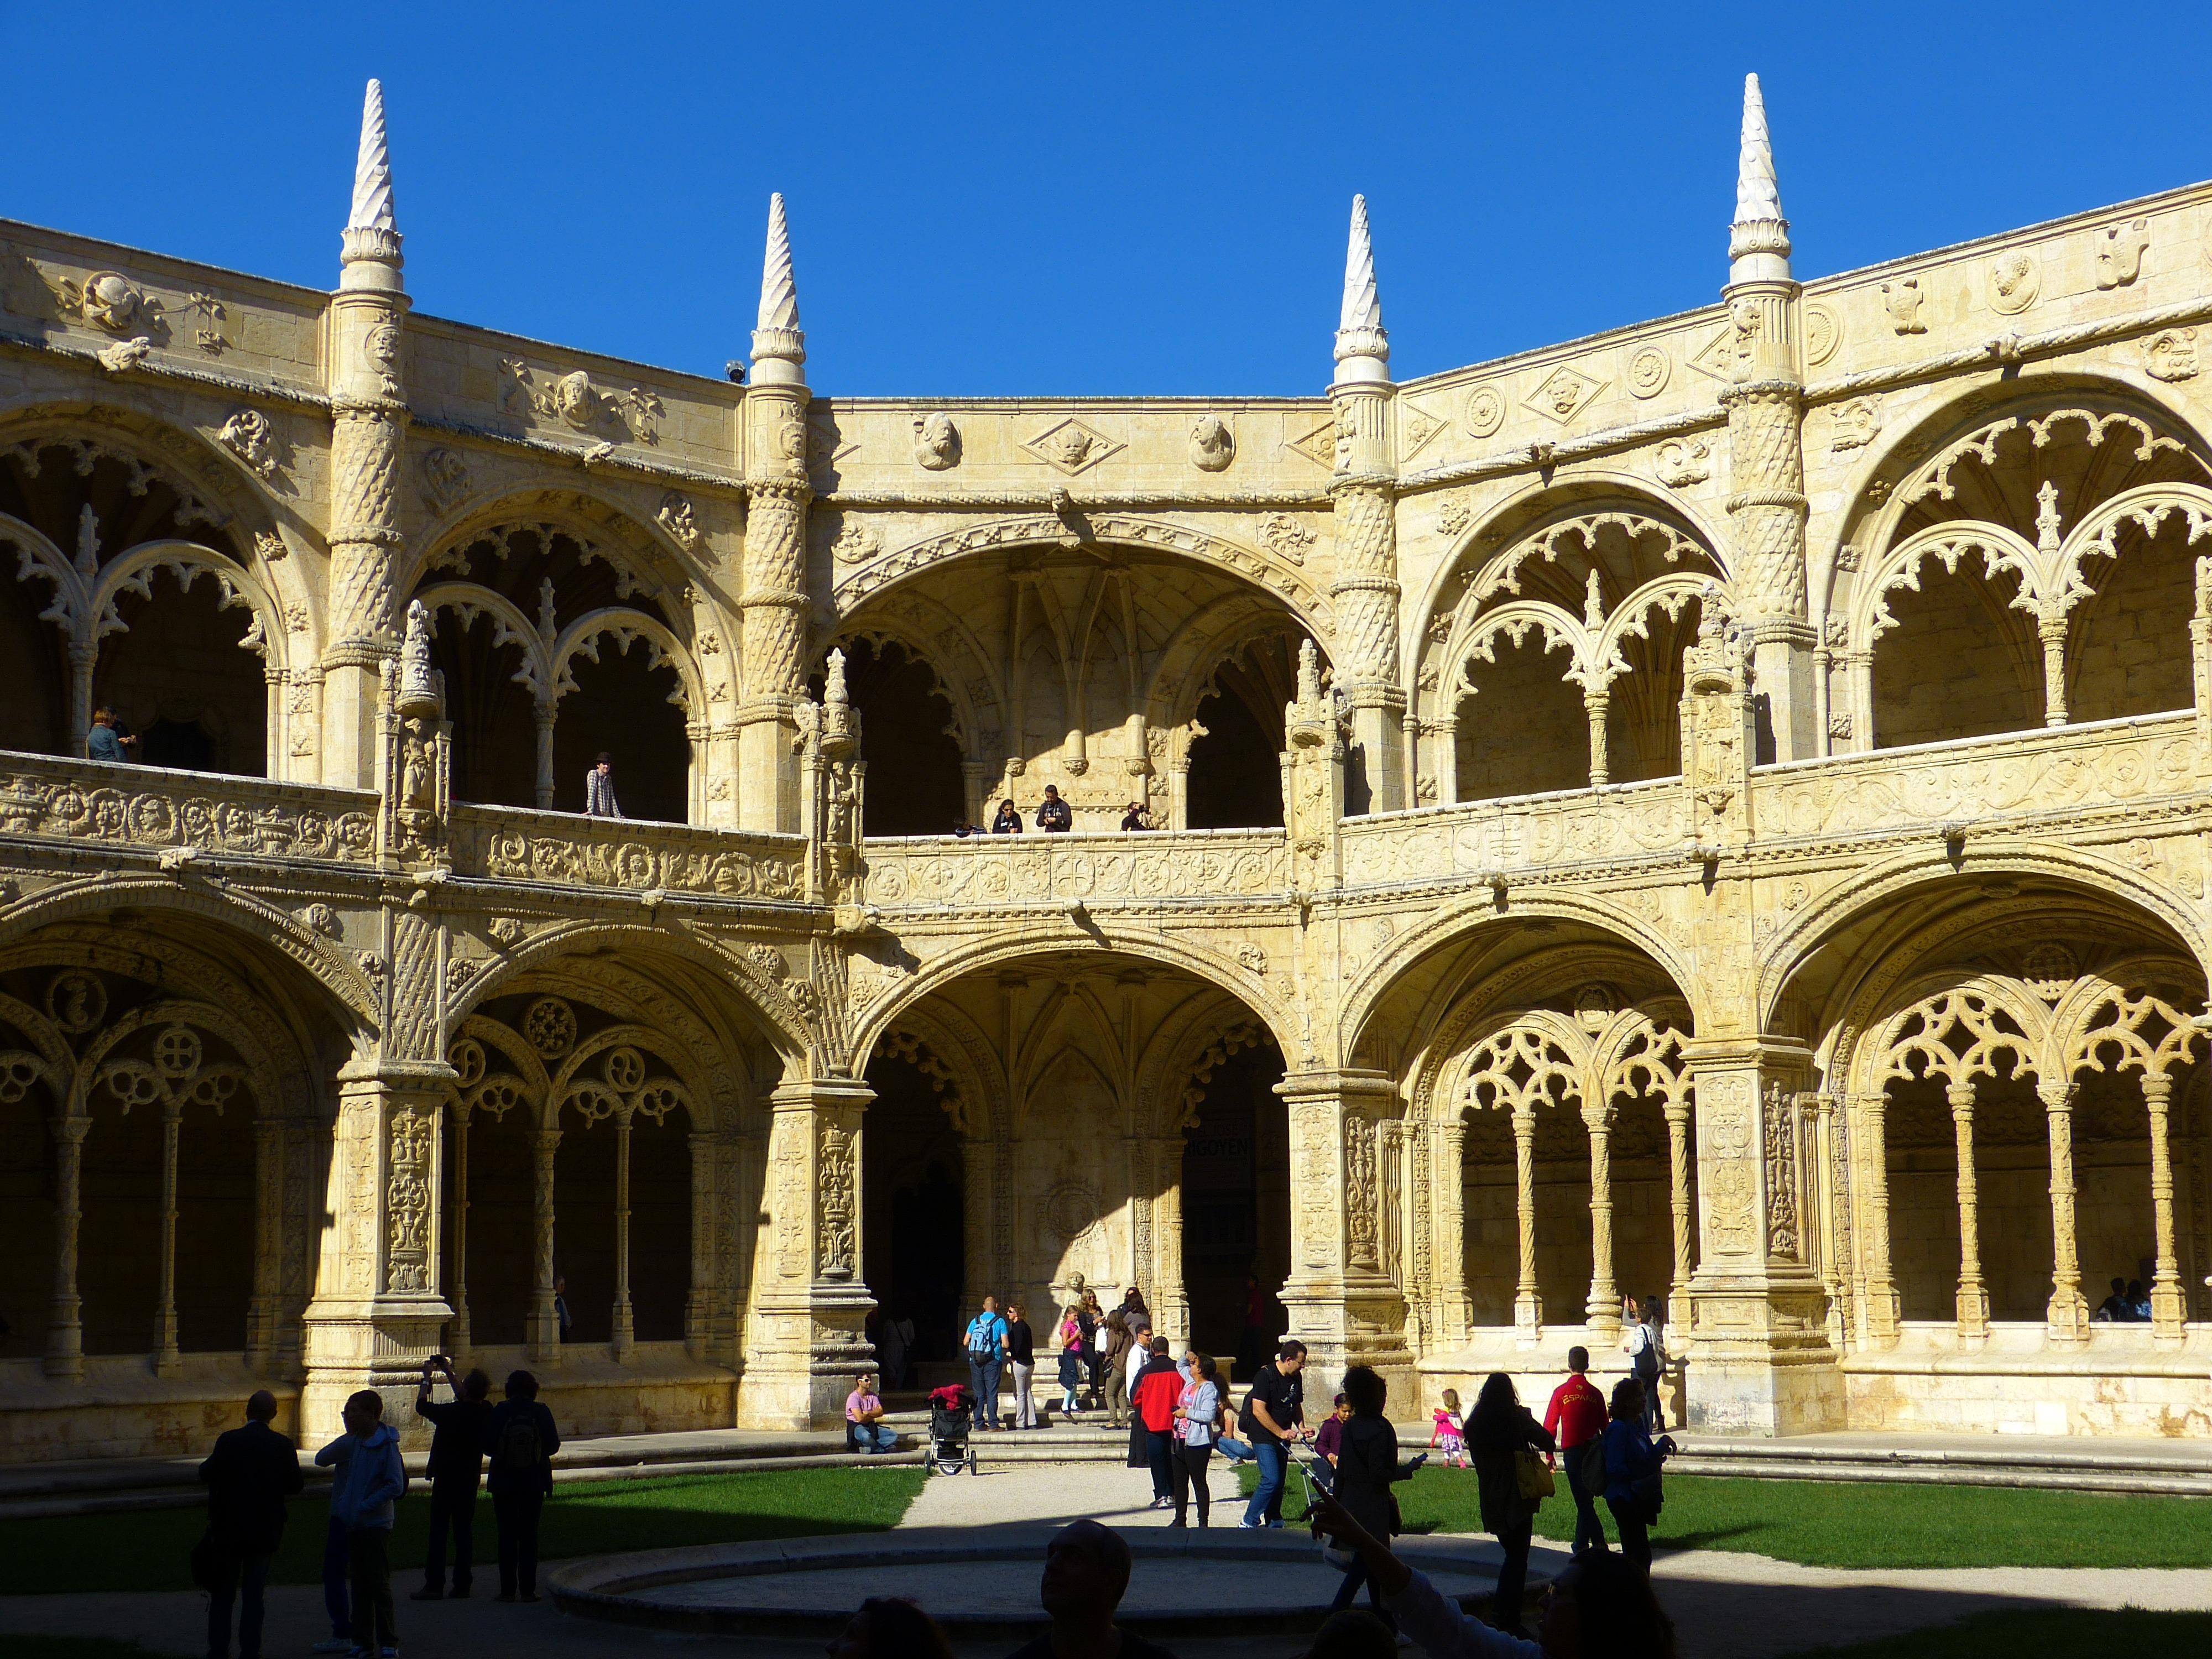
architecture, building, palace, arch, landmark, tourism, place of worship, monastery, portugal, cloister, lisboa, lisbon, belem, unesco world heritage, historic site, ancient roman architecture, byzantine architecture, mosteiro dos jer nimos, jeronimo monastery, manueline